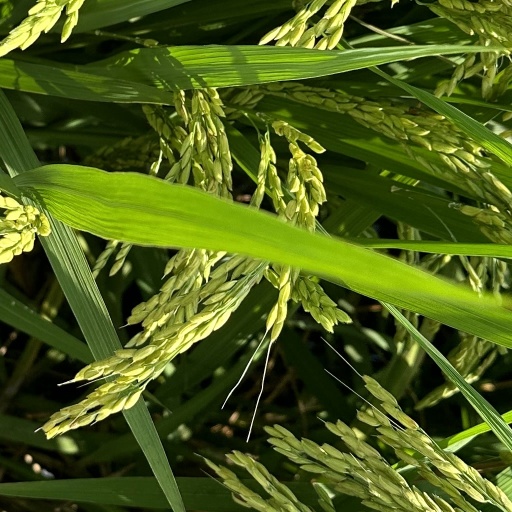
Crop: rice